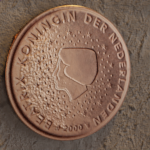
Coin value: 5cents
Country: nl
Edition: 2000